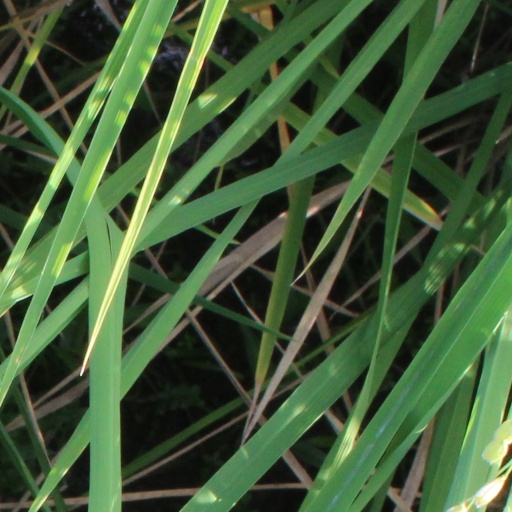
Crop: rice